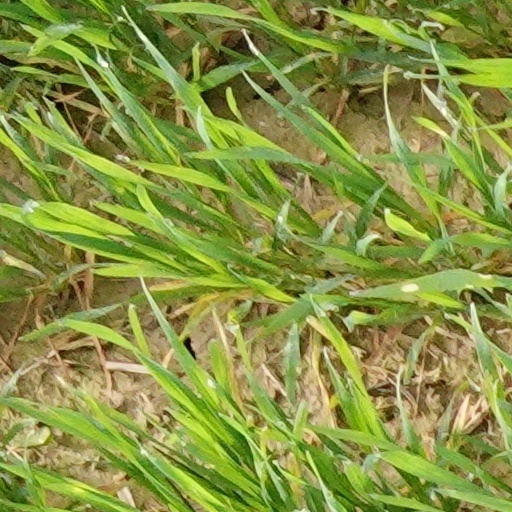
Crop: wheat